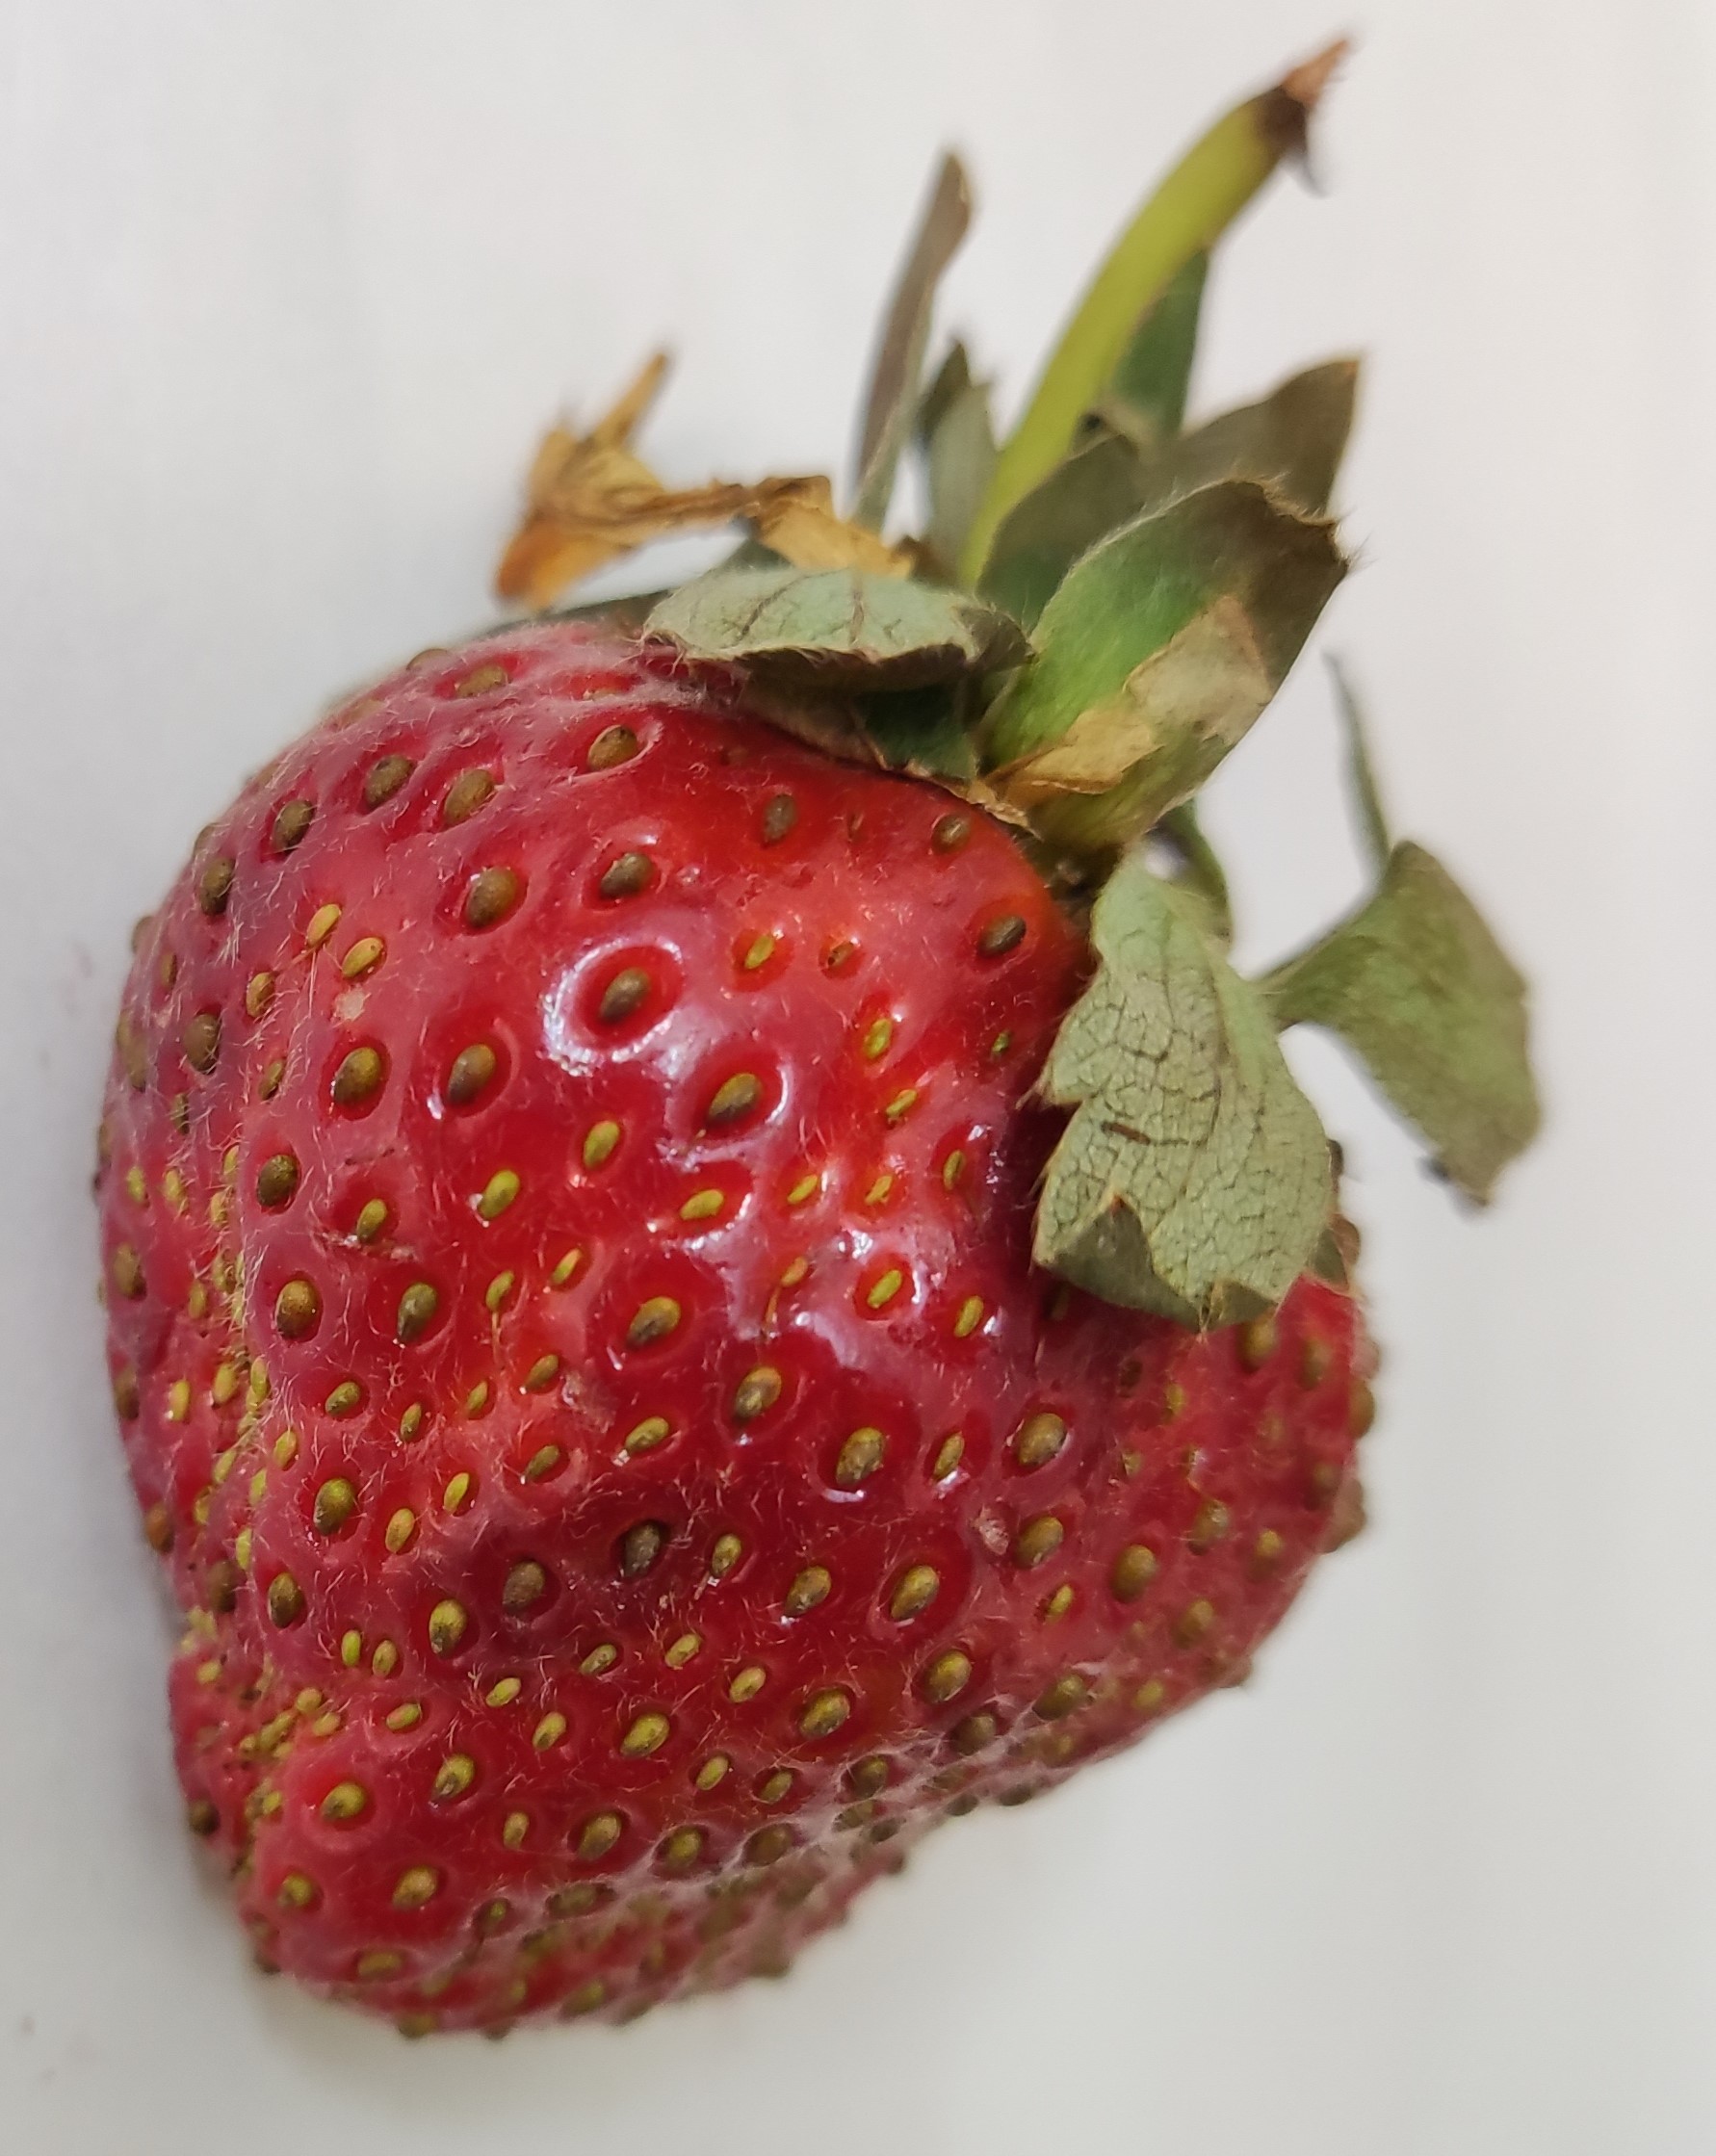
Fruit: strawberry
Condition: fresh